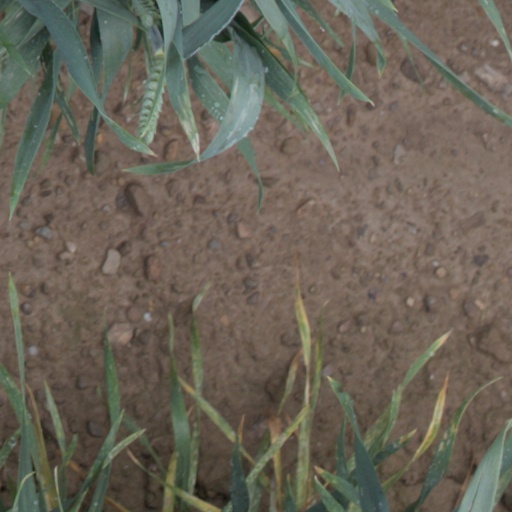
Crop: wheat